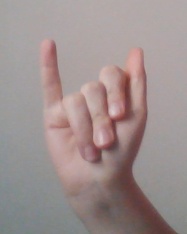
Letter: meem